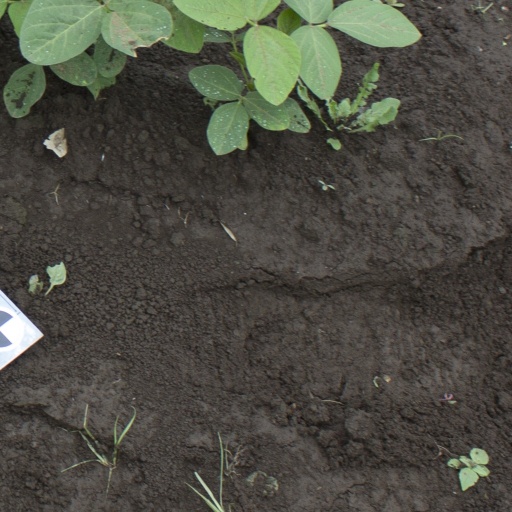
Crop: soybean